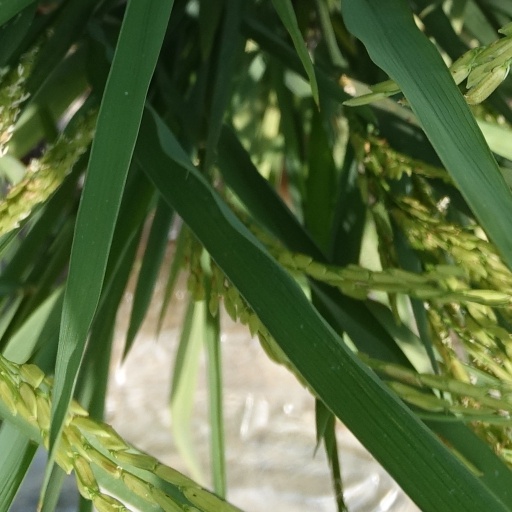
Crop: rice